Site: brandenburg
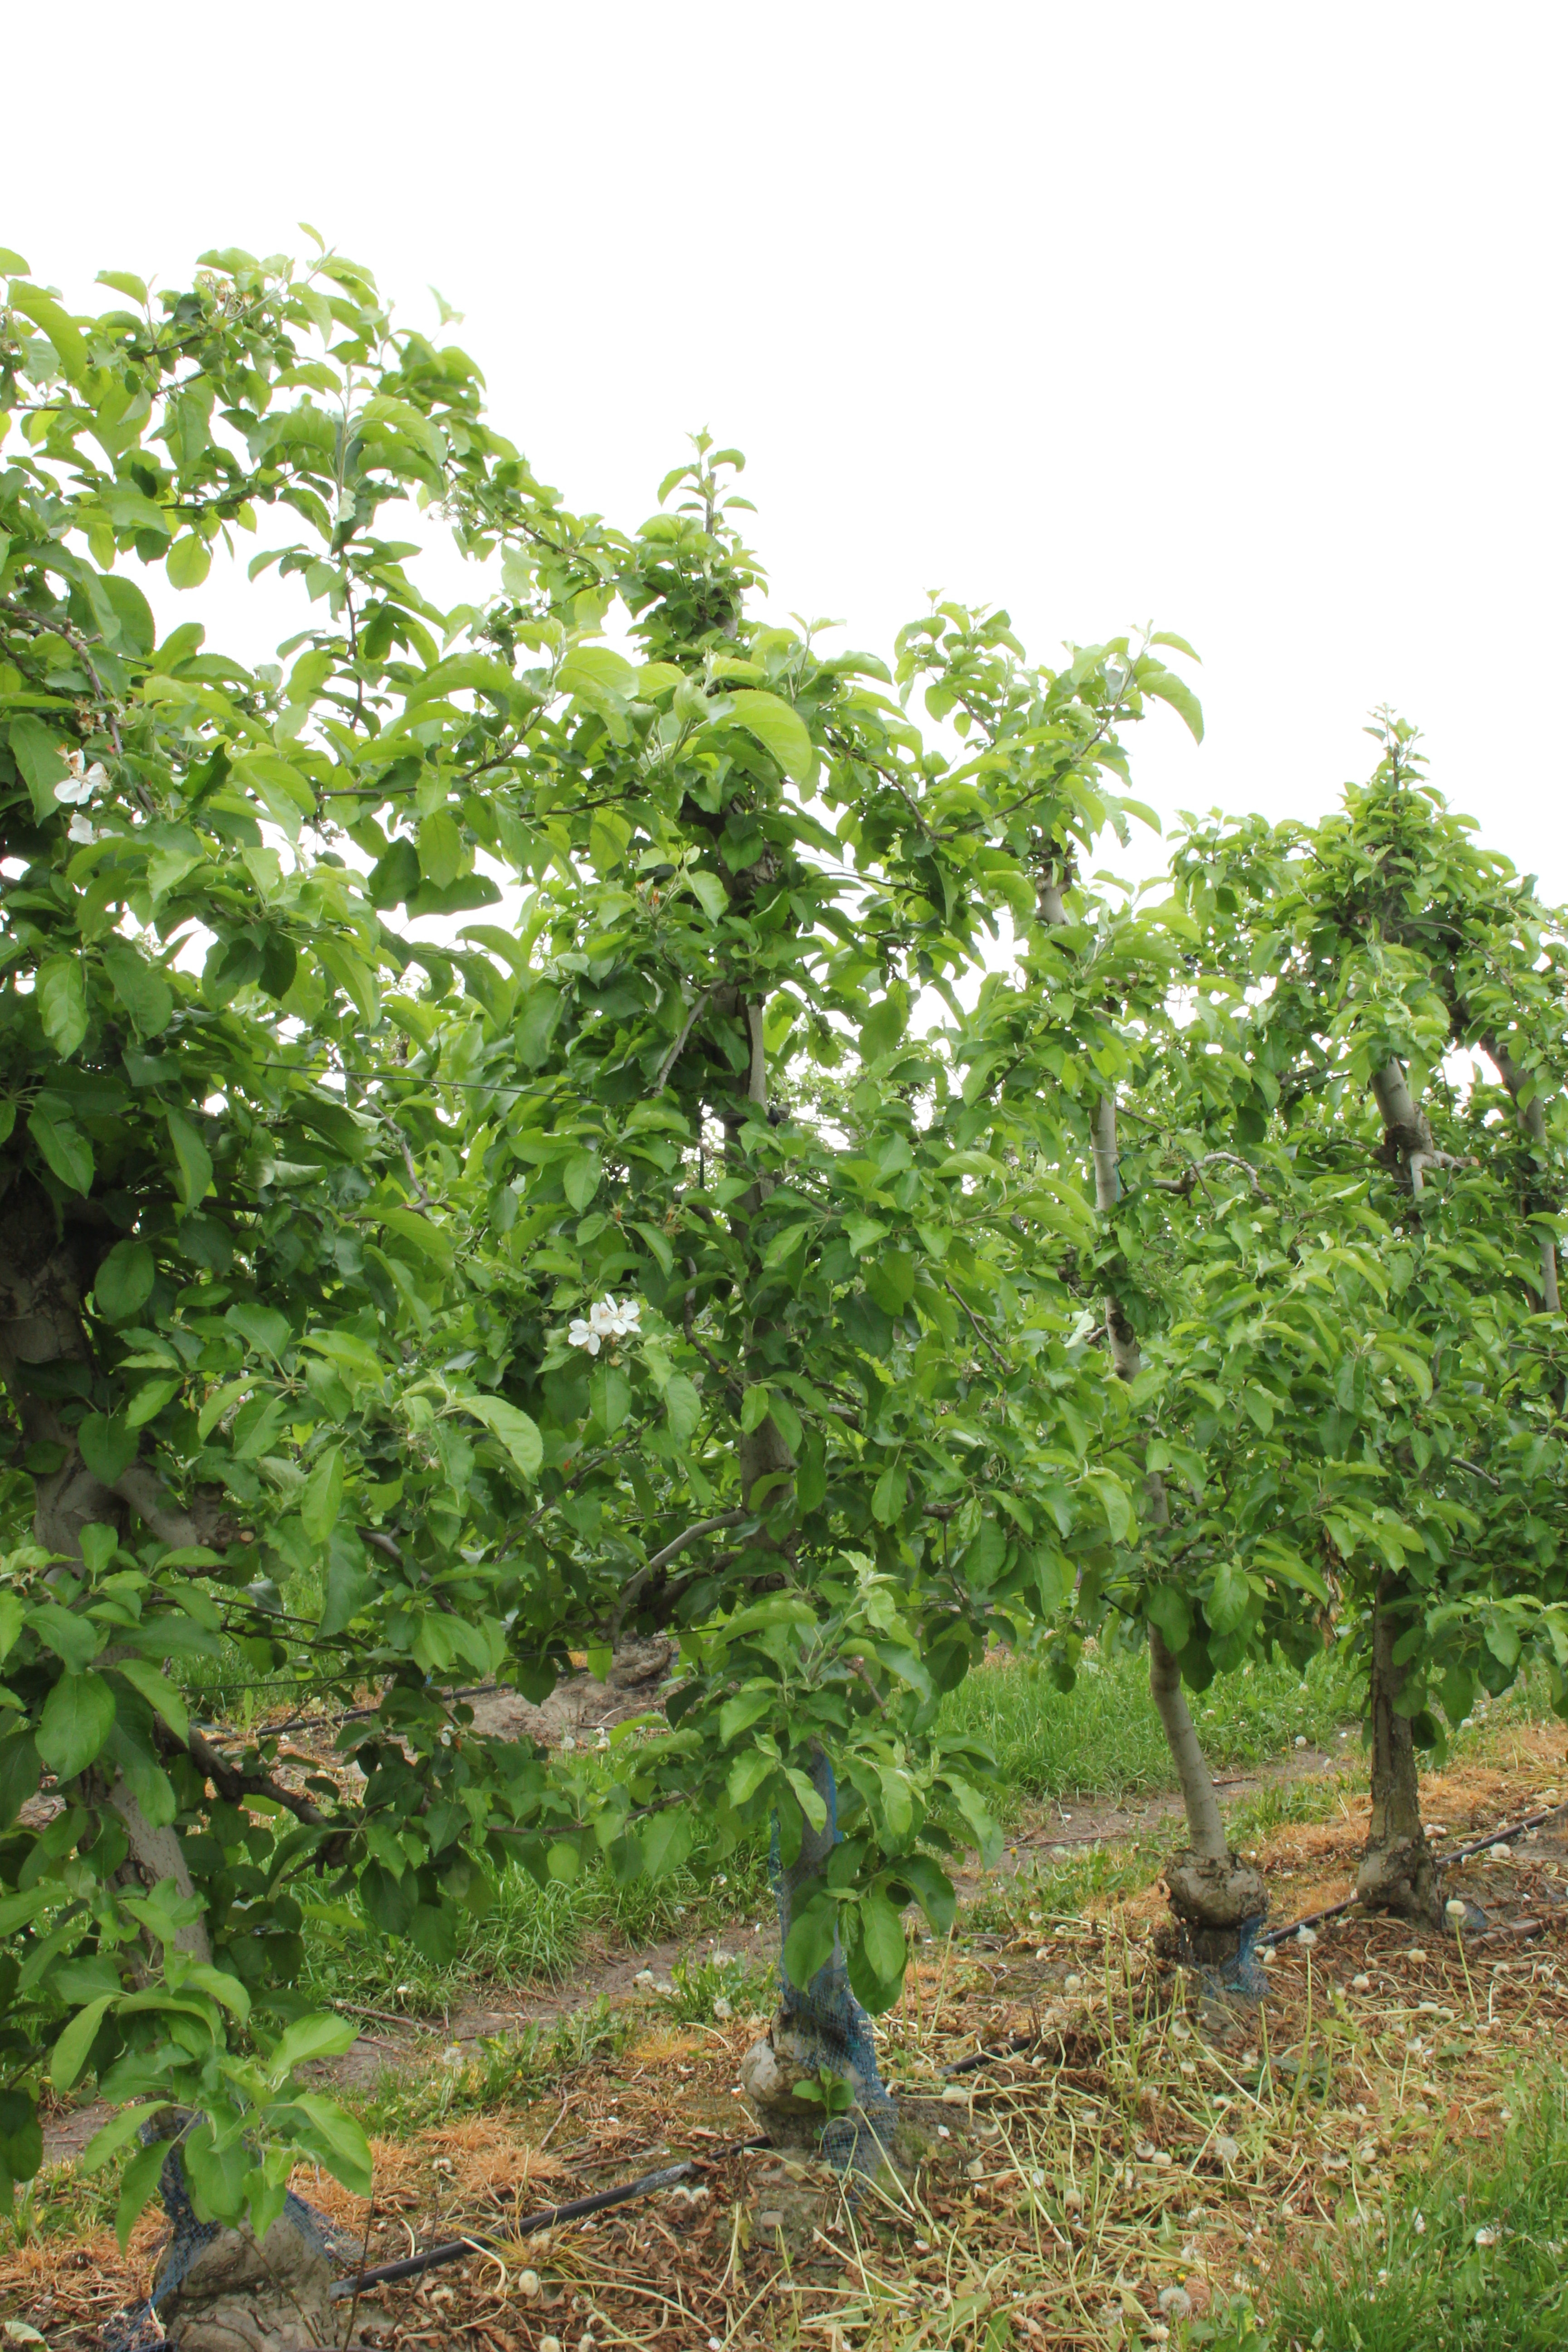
Growth stage (BBCH 67): Flowering